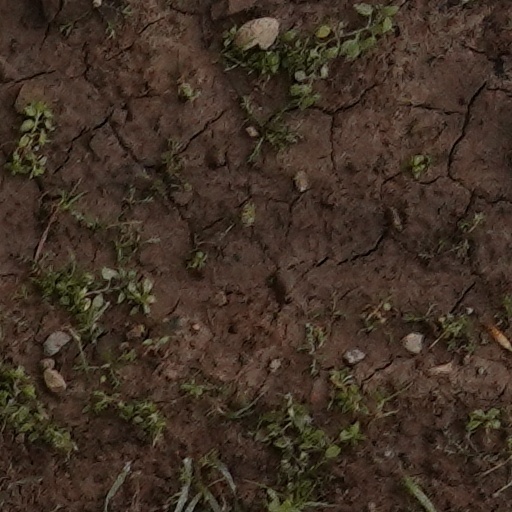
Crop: wheat